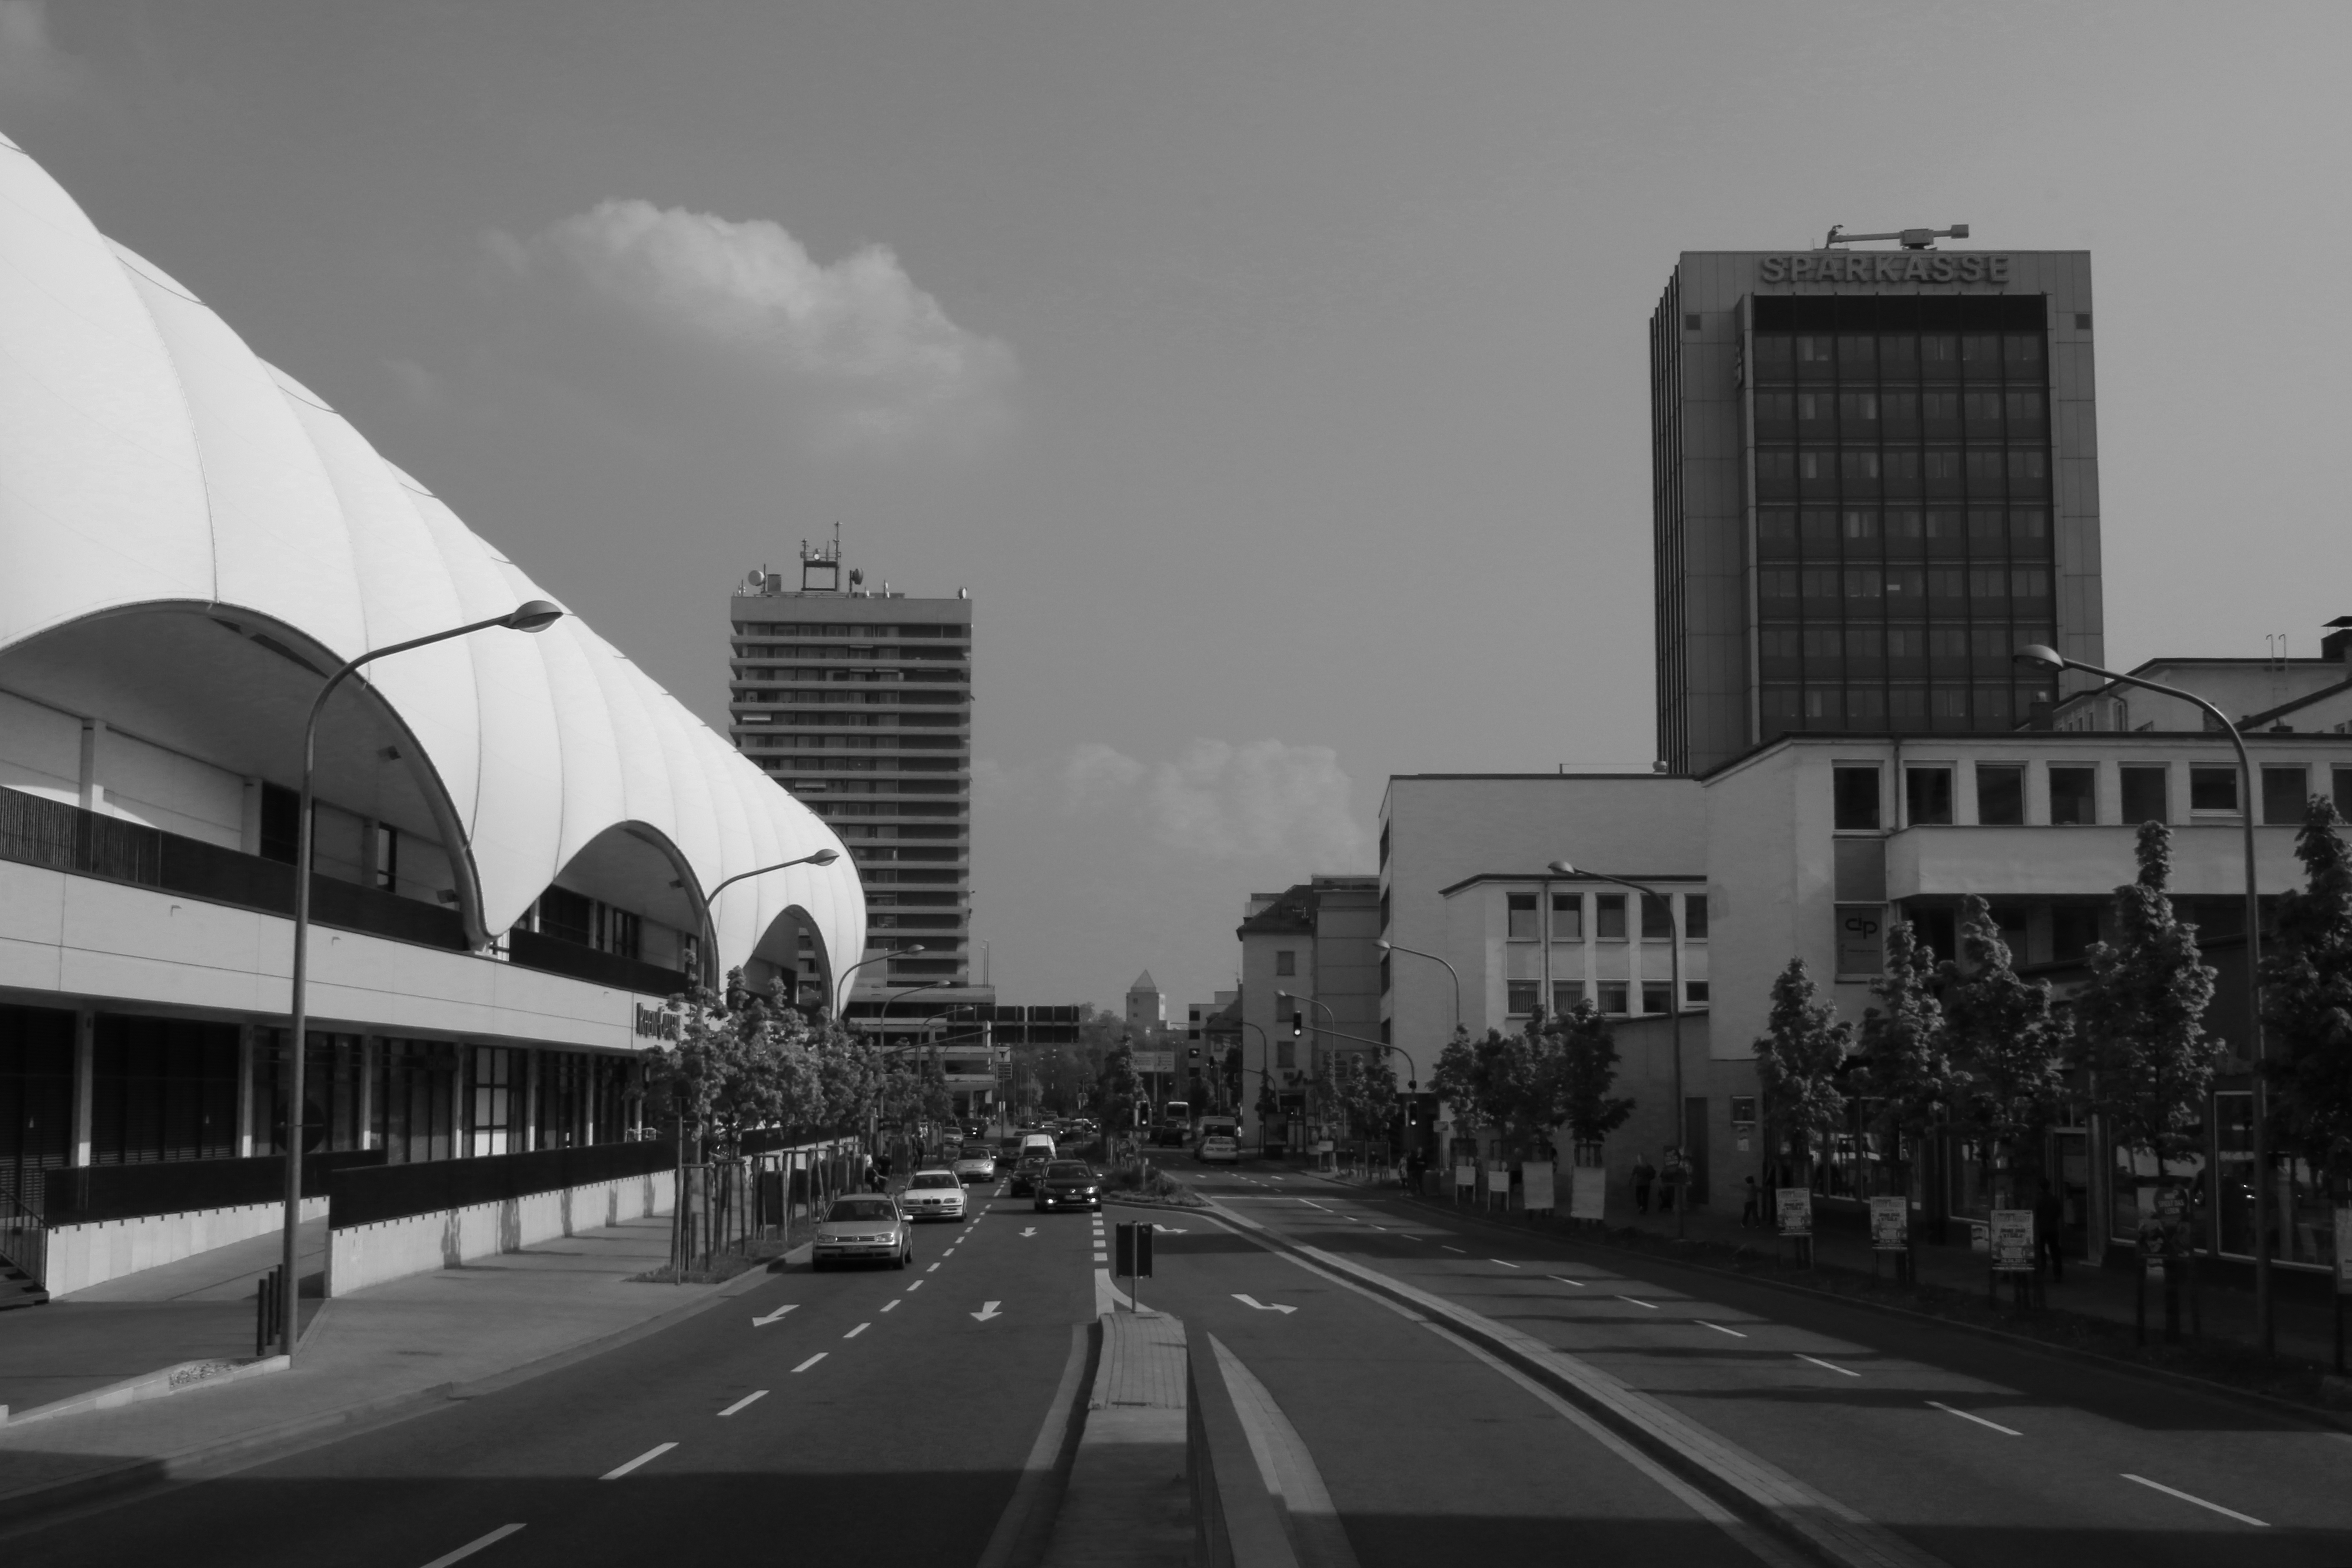
black and white, architecture, road, skyline, street, city, skyscraper, cityscape, downtown, transport, vehicle, black, monochrome, lane, public transport, bw, blackandwhite, blackwhite, infrastructure, alemania, allemagne, sw, schwarzweiss, schwarzweis, germania, ludwigshafen, schwarzweissfotografie, schwarzweisfotografie, ludwigshafenrhein, ludwigshafenrh, urban area, monochrome photography, human settlement, metropolitan area